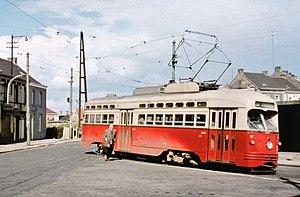
Motrice PCC sur la ligne 39 au terminus du pont du Thiriau à La Croyère.
Le type PCC est un type de tramway du modèle PCC construit par La Brugeoise Nicaise et Delcuve et les Ateliers de constructions électriques de Charleroi pour la Société nationale des chemins de fer vicinaux (SNCV) en 1950.
Le tramway du Centre est un ancien réseau de tramway exploité par la Société nationale des chemins de fer vicinaux. Le réseau était construit à voie métrique.